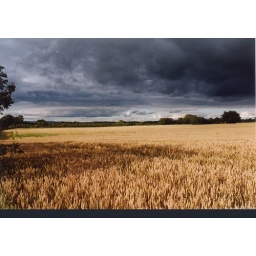
One of three showing this dramatic cloud building up over this sun-drinched cornfield; hence the name Harvest Hold.